1999 in Iceland

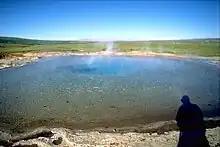
Great Geysir pool.jpn

The following lists events that happened in 1999 in Iceland.